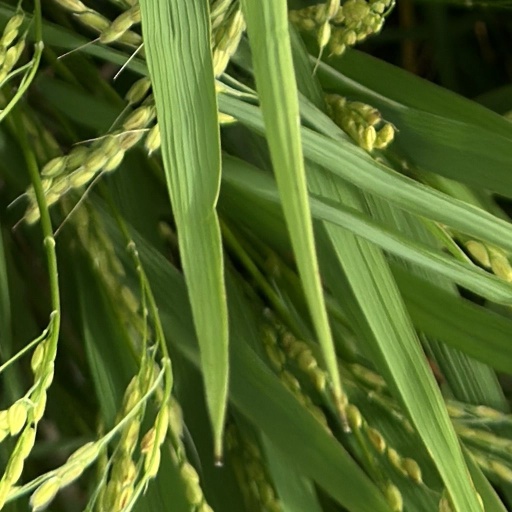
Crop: rice